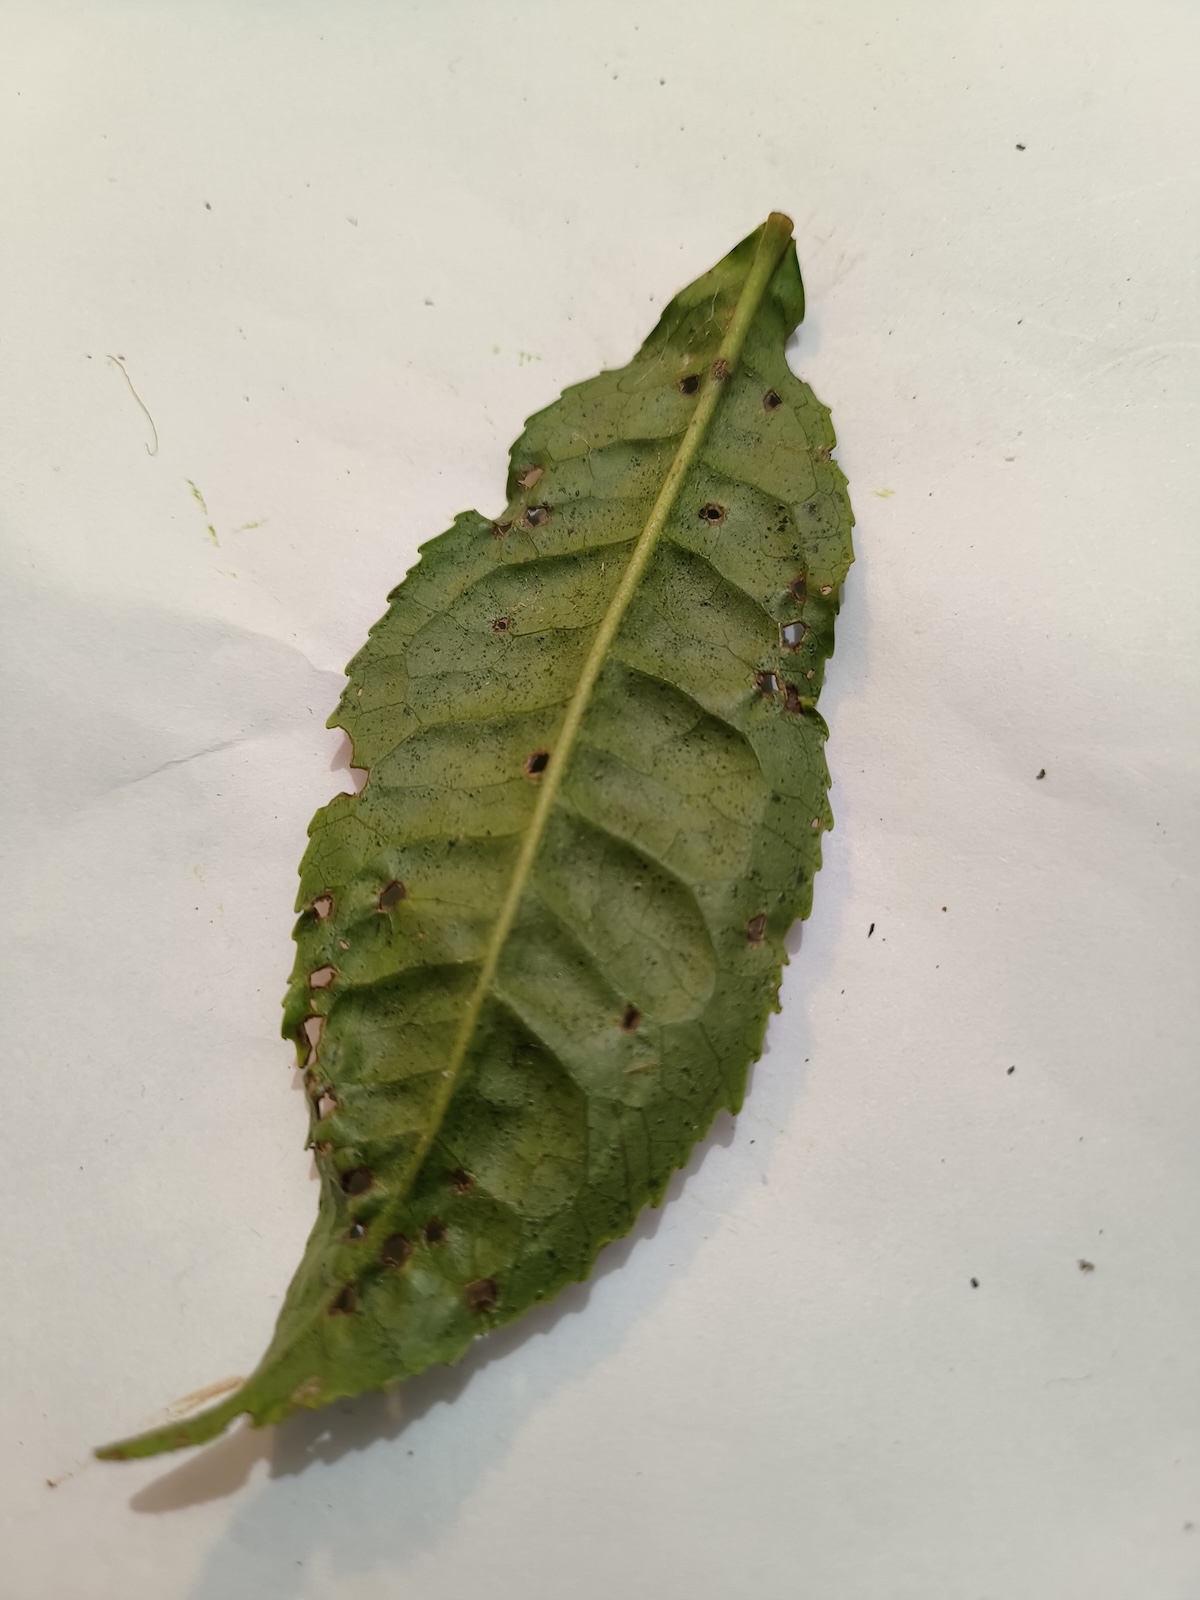
Label: Green mirid bug